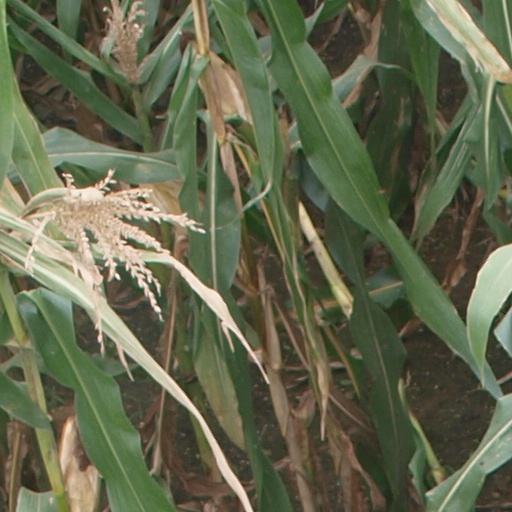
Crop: maize; corn